Janis Rozentāls

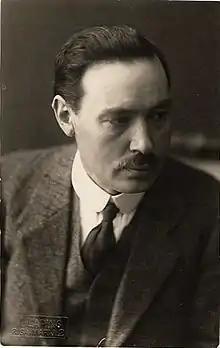

Janis Rozentāls (March 18, 1866 – December 26, 1916) was a Latvian painter.